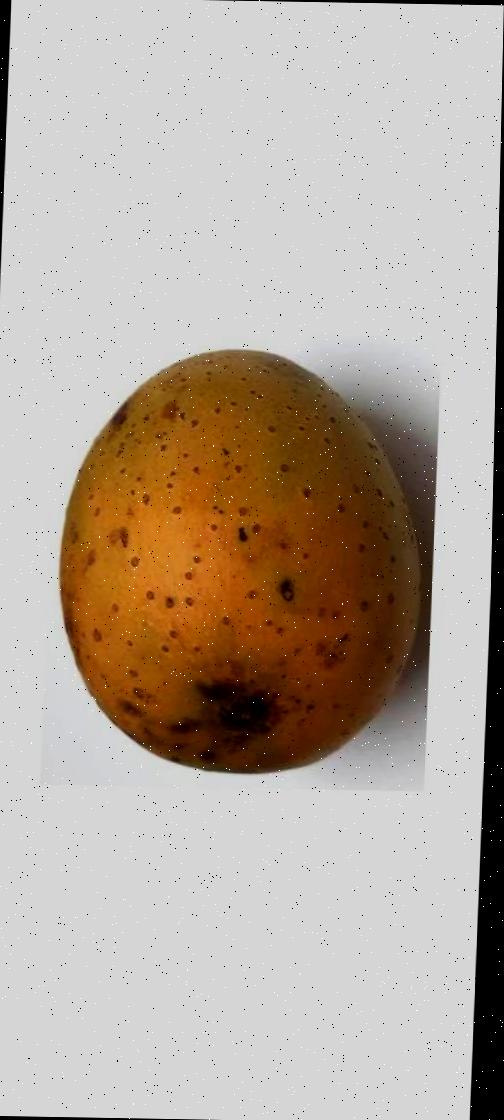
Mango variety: Gourmoti